Richmond Flyers

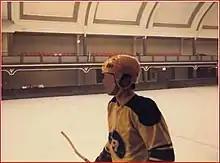
Richmond Flyer player on home ice (Richmond Ice Rink), showing the flying 'R' logo on the home kit, circa 1982

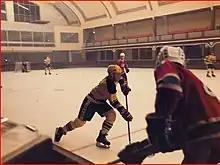
Richmond Flyer player on home ice (Richmond Ice Rink), showing the home kit, circa 1982 and playing against Southampton Vikings

The club ceased to exist from 1992 when their home ice rink, Richmond Ice Rink, was demolished to make way for flats overlooking the River Thames.